Kenichi Nakajima

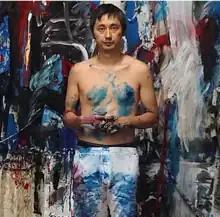

Kenichi Nakajima (中島 健一, Nakajima Kenichi, born 1978) is a Japanese painter, visual artist, and performance artist. He is known for his exhibitions at the Williamsburg Art & Historical Center, including the group exhibitions "Life on Earth" and "Togetherness and Oneness". He has also participated in exhibitions such as "The Right to Silence?" at the Anya and Andrew Shiva Gallery and the solo exhibition "From FEET to Art".